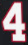
Number: 4